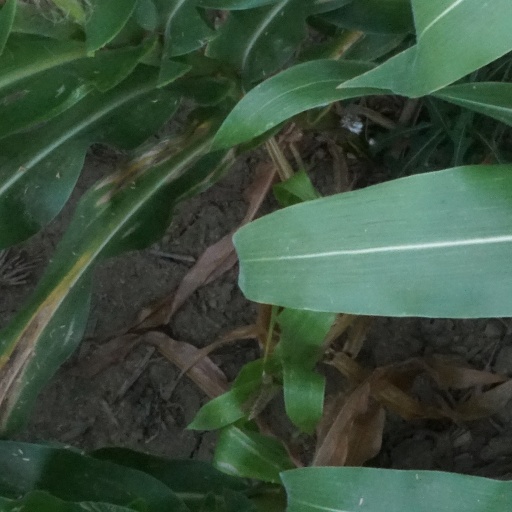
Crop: maize; corn